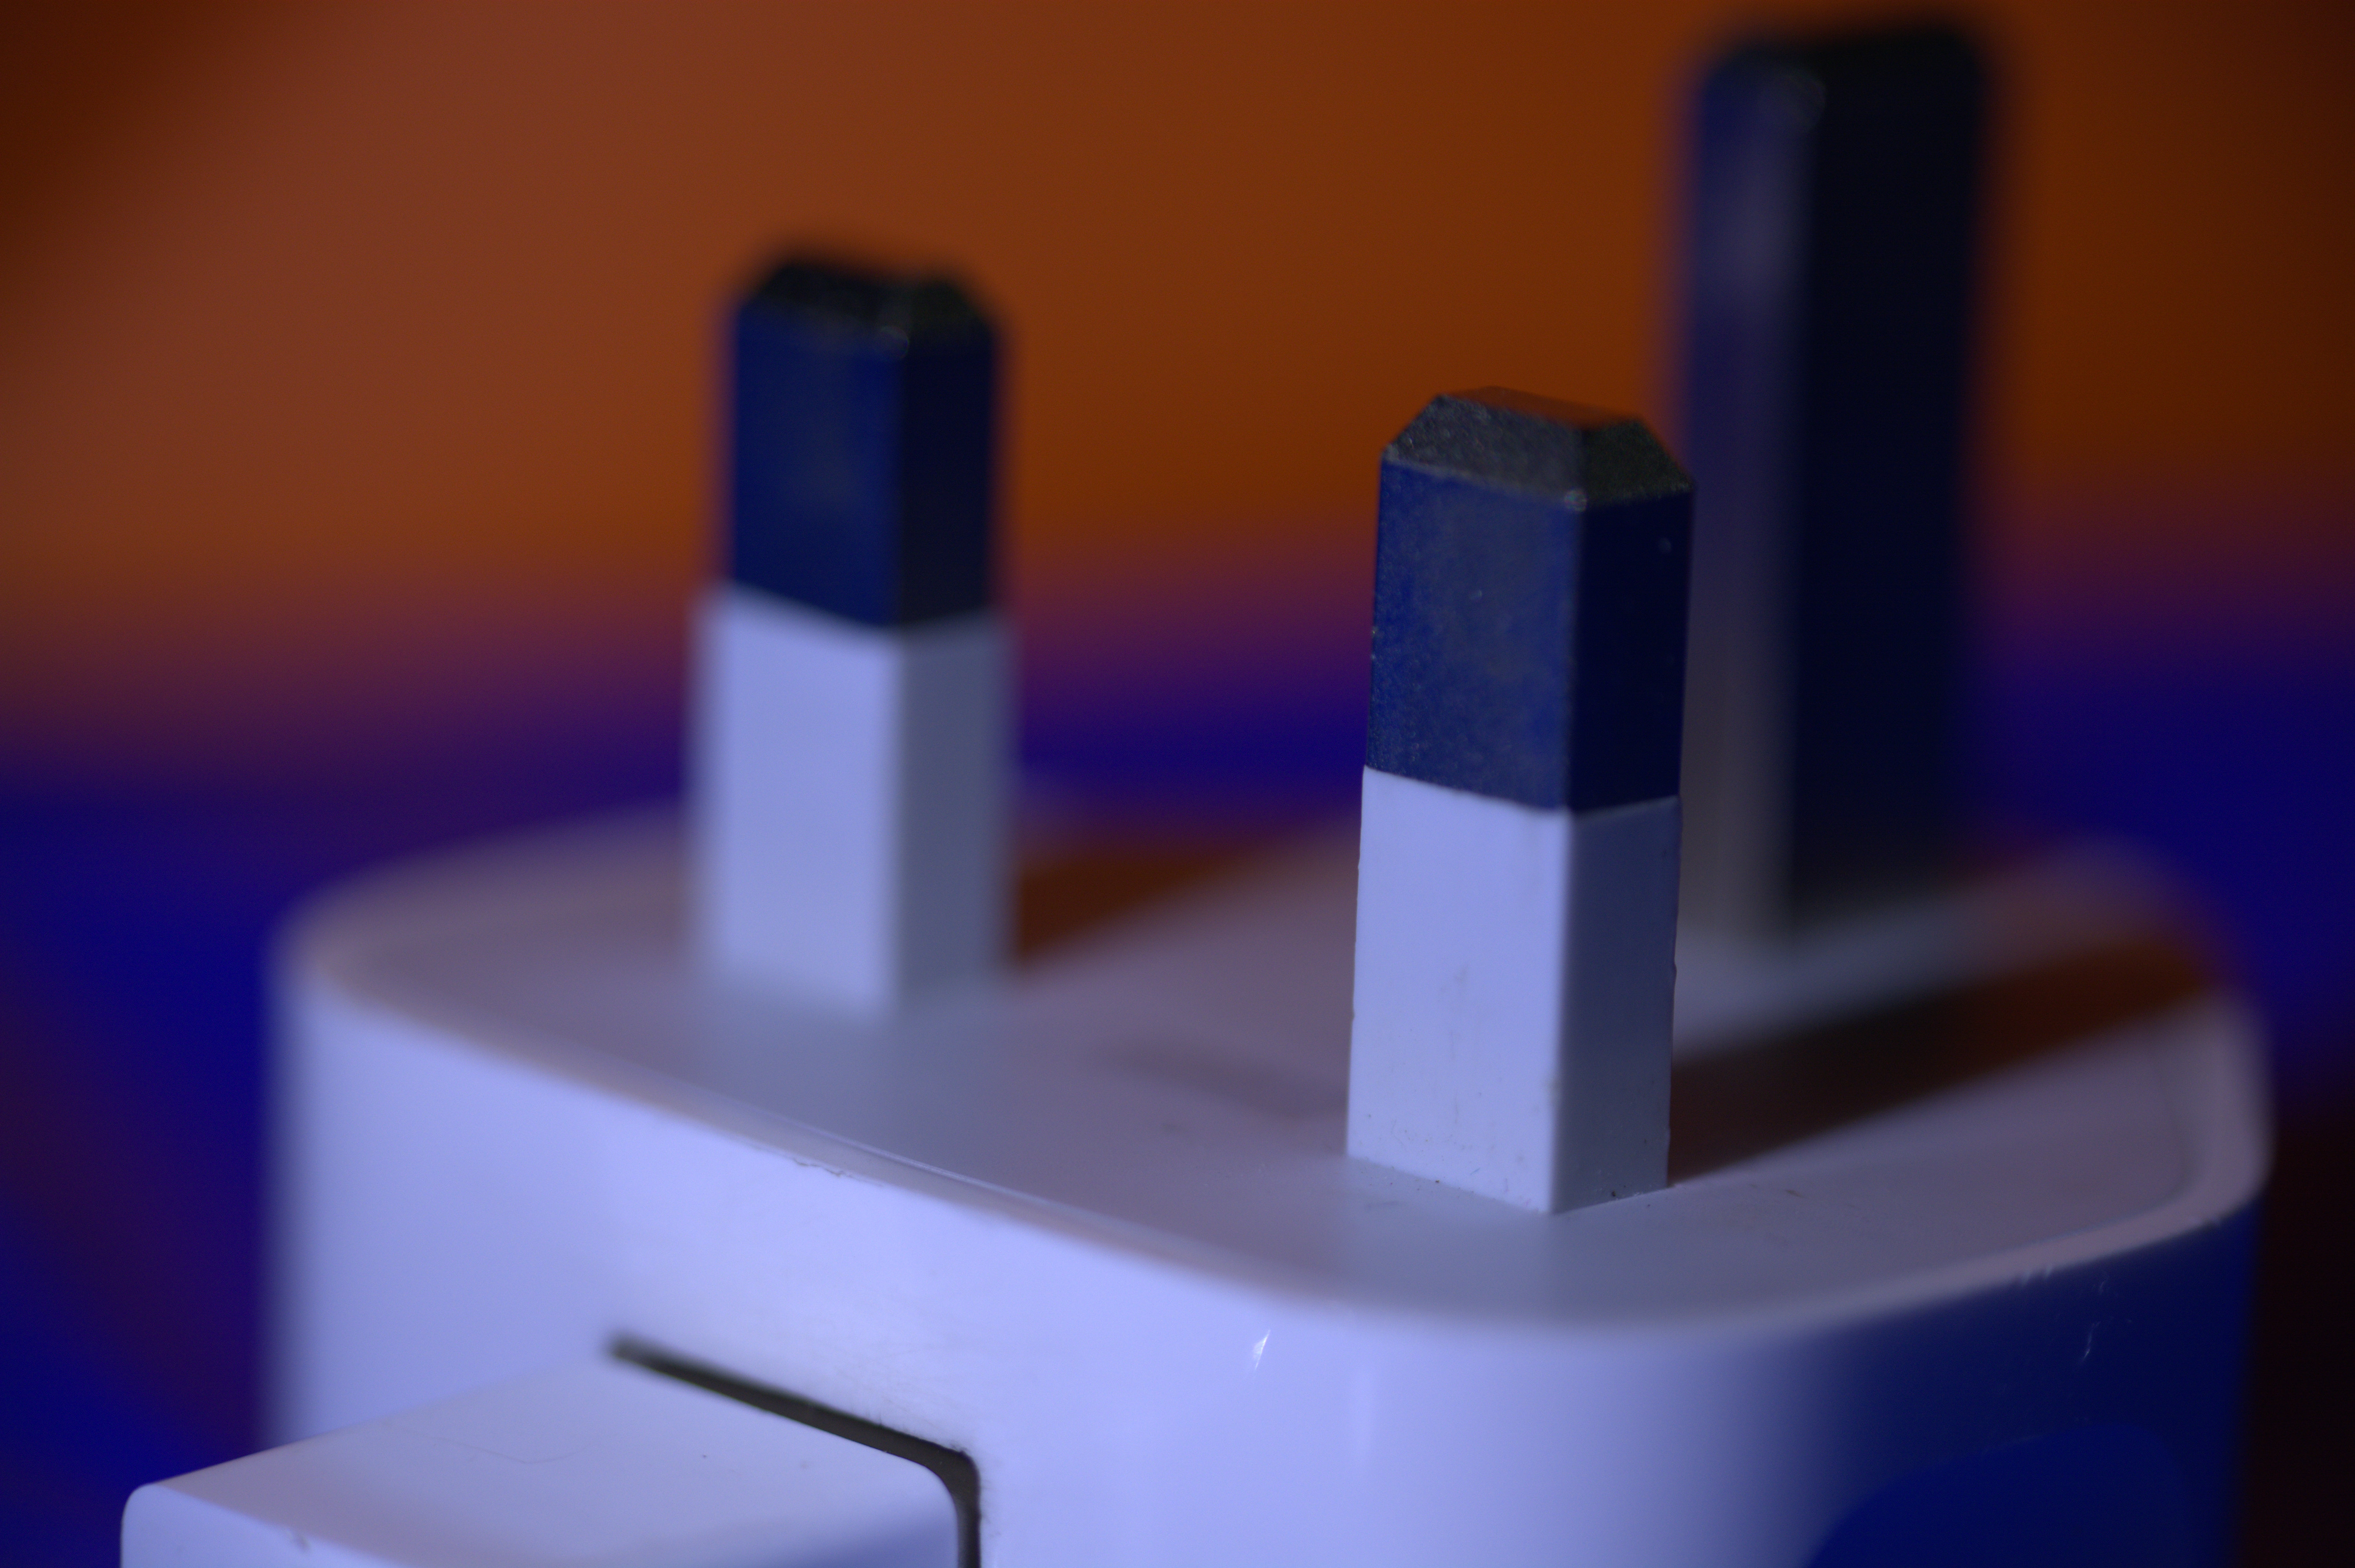
iphone, hand, light, white, glass, number, color, macro, blue, nikon, closeup, lighting, toy, socket, nikkor, shape, nikond7100, near, plug, charger